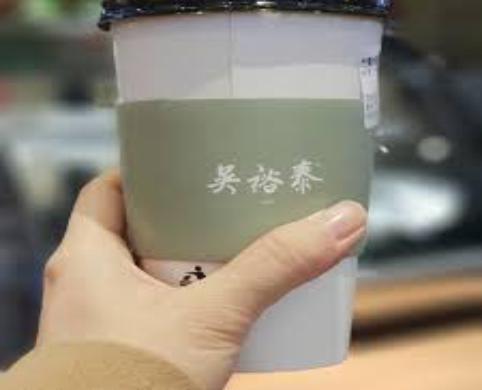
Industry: Food